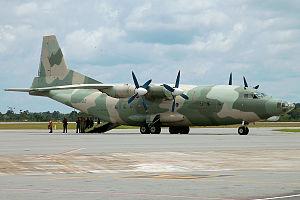
L’aviation militaire bolivarienne, est l'une des quatre composantes des Forces armées vénézuéliennes, dont l'objectif est d'assurer l'espace aérien du Venezuela, de contribuer au maintien de l'ordre interne, de participer activement au développement du pays et de garantir l'intégrité territoriale et la souveraineté de la nation.